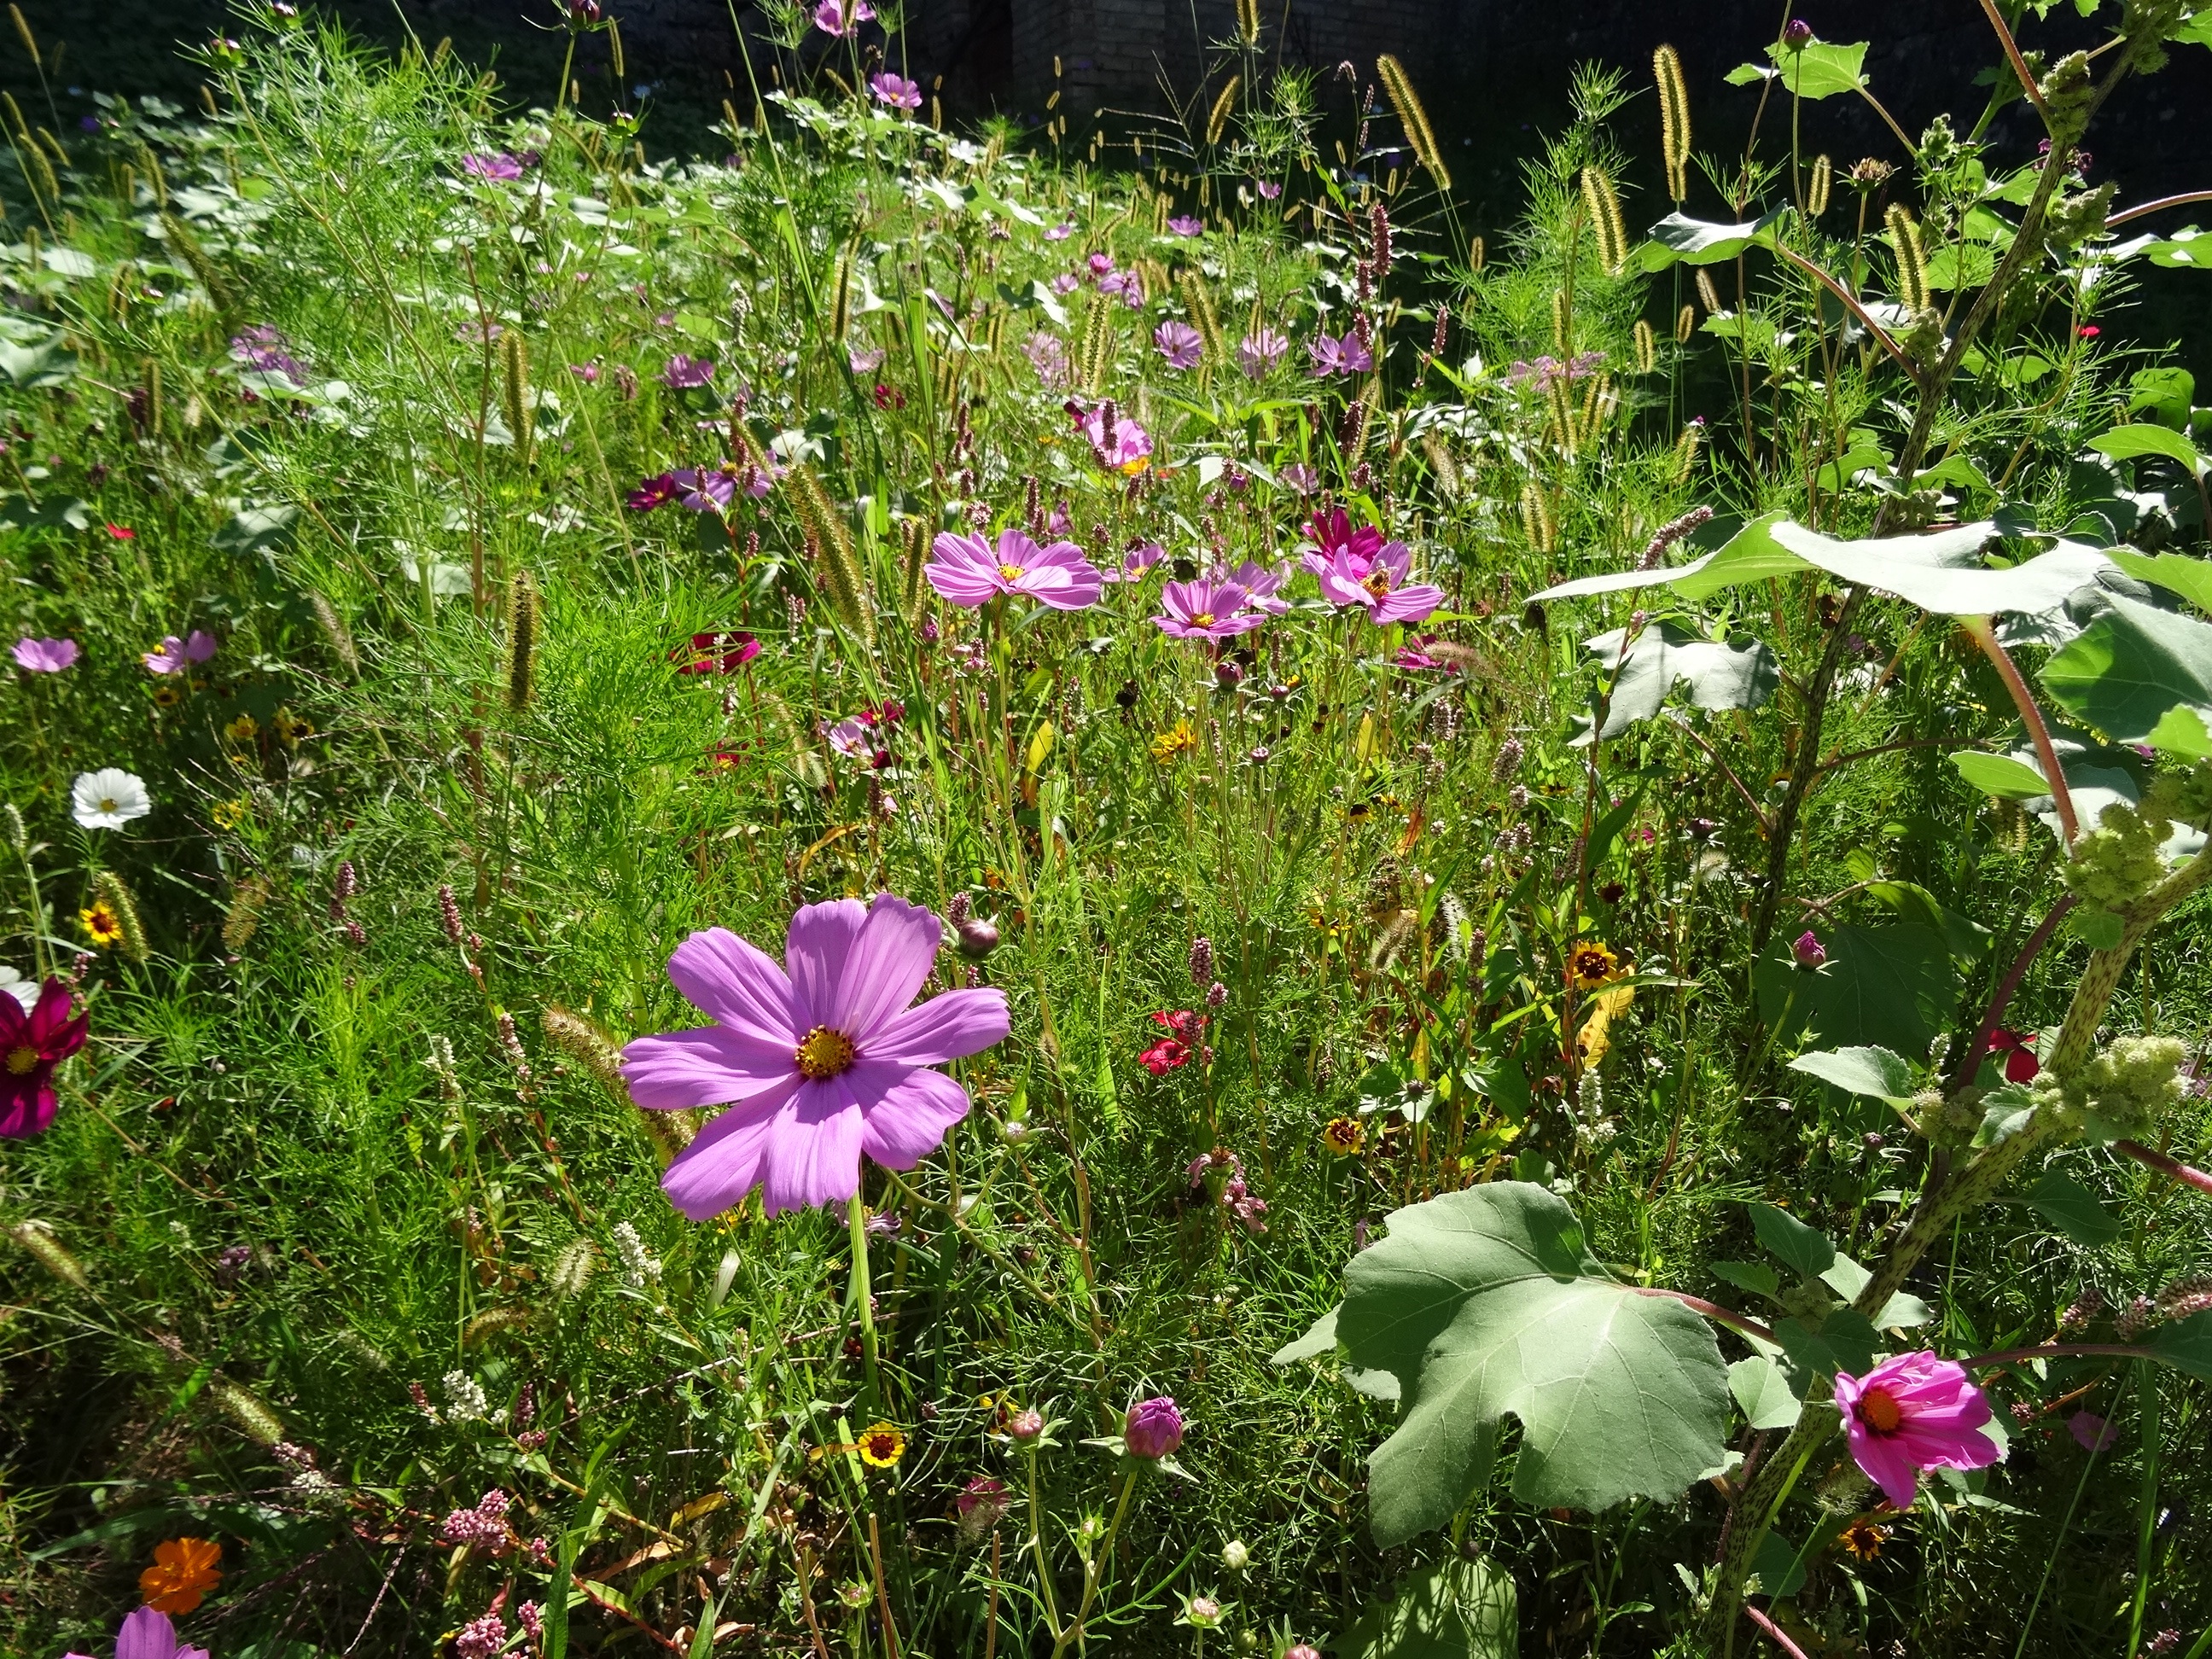
nature, plant, meadow, flower, summer, spring, pasture, botany, garden, flora, wildflower, flowers, pointed flower, wild flowers, flowering plant, green meadow, annual plant, land plant, garden cosmos